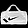
Label: Bag